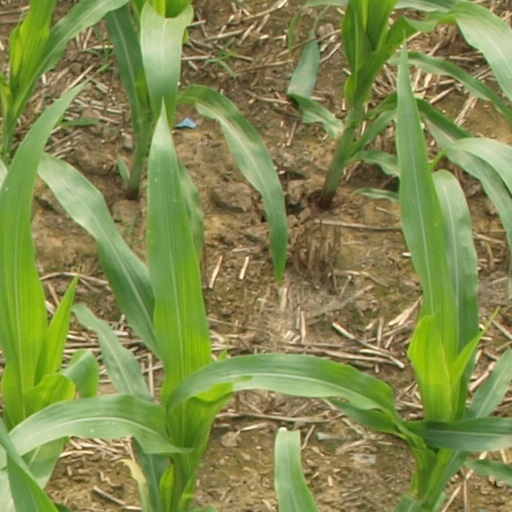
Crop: maize; corn